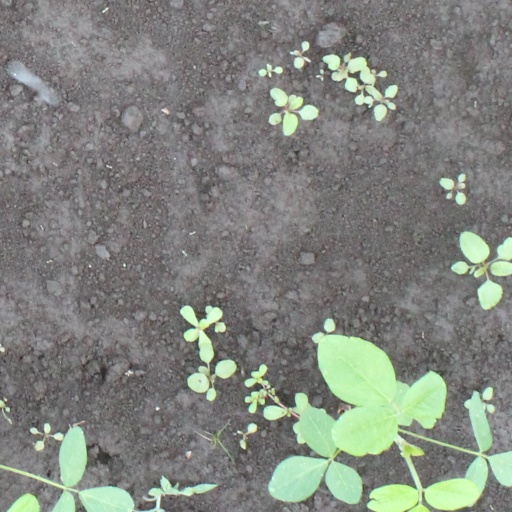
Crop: soybean